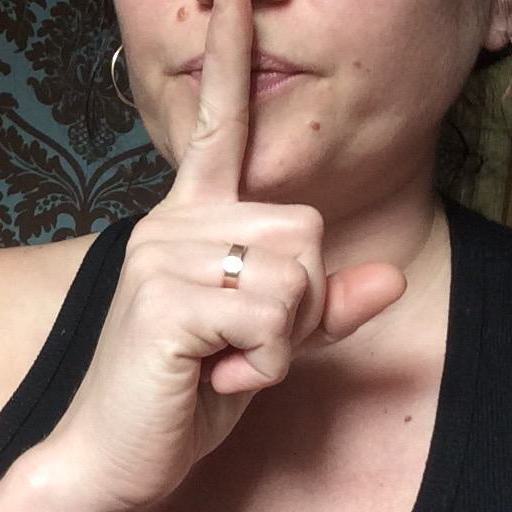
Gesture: mute